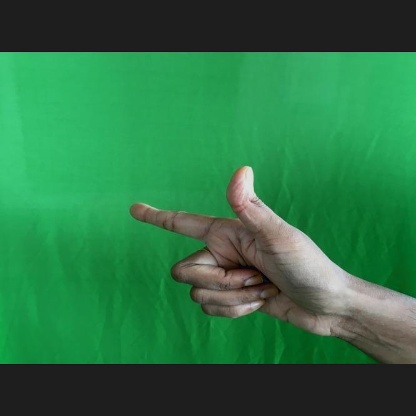
Mudra: Chandrakala